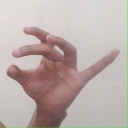
अक्षर: ओ